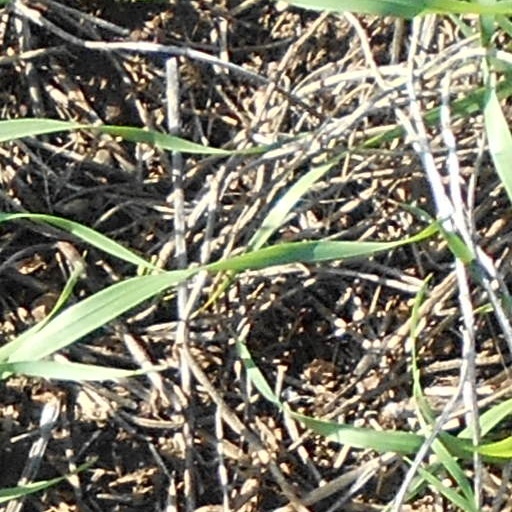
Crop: wheat